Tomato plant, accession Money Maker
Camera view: horizontal (90 deg, fisheye); turntable rotation: 60 degrees
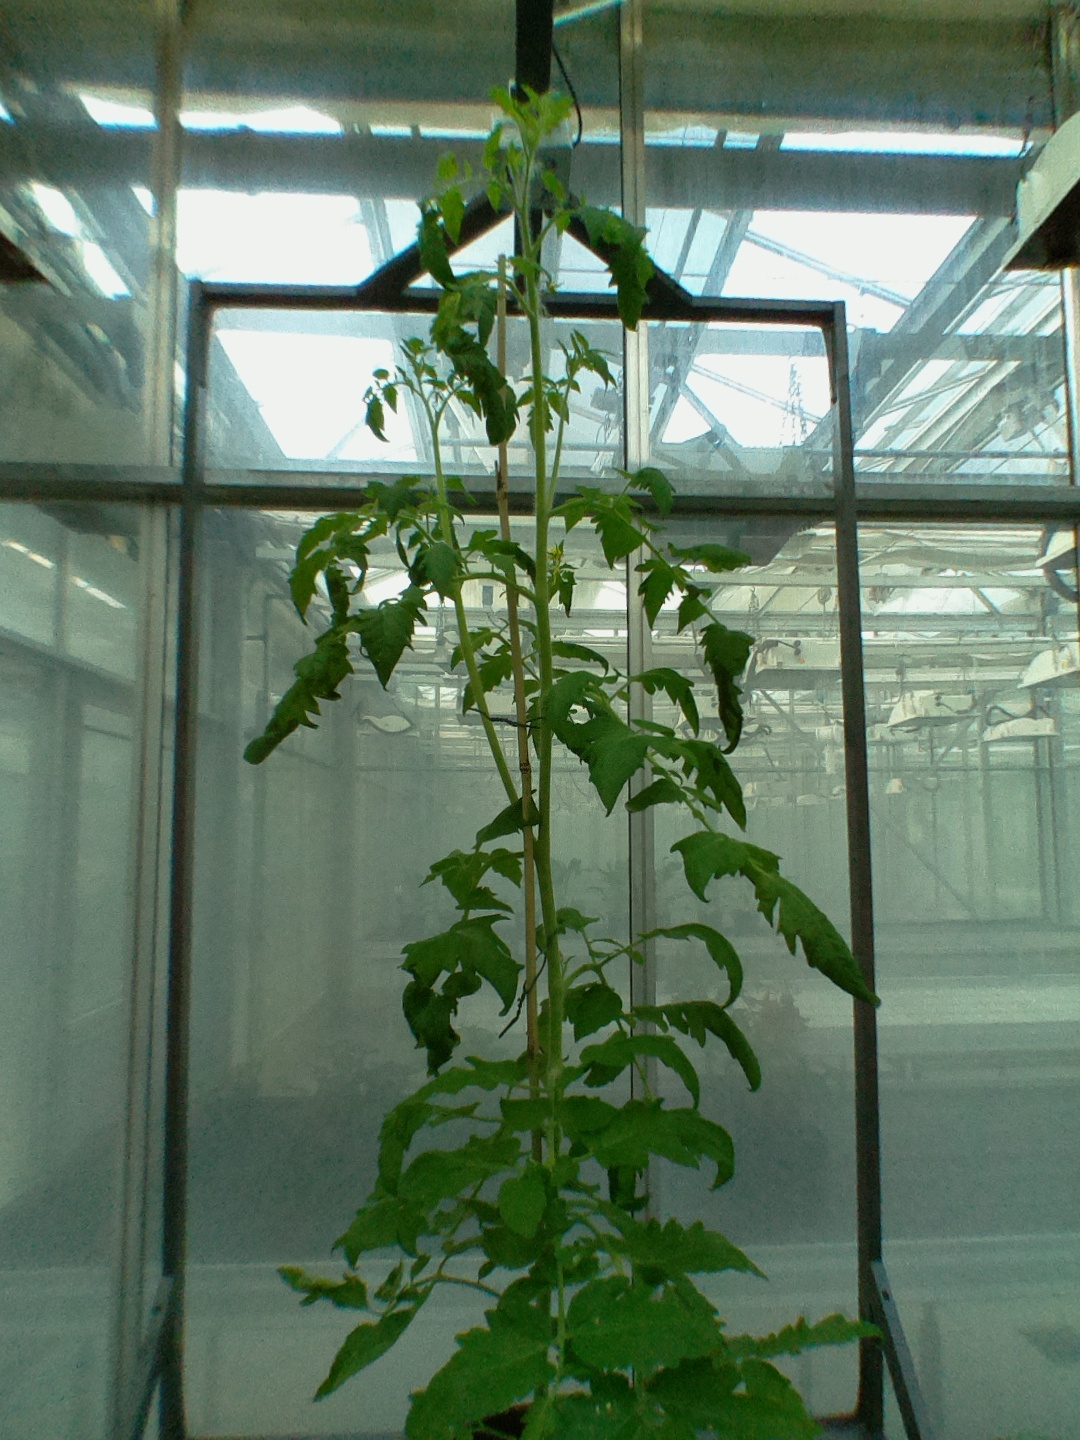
BBCH growth stage 61: 10%-20% of flowers open